Disease vector

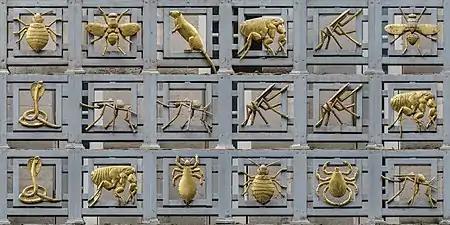
Public health agencies educate people about many different disease vectors. This artwork, at the London School of Hygiene and Tropical Medicine, shows 10 different animal vectors.

The World Health Organization (WHO) states that control and prevention of vector-borne diseases are emphasizing "Integrated Vector Management (IVM)", which is an approach that looks at the links between health and environment, optimizing benefits to both.